Frederick Broome

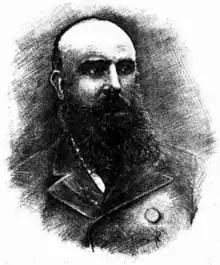
Frederick Broome (1887)

On 14 December 1882 he was appointed governor of Western Australia, and assumed office in June 1883. He visited England in 1885, when, with the "view of extending knowledge of the resources of what was at that time a little known colony", he read a paper on "Western Australia" before the Colonial Institute, H.R.H. the Prince of Wales taking the chair. That year he donated a small but important collection of Aboriginal artefacts from Western Australia to the British Museum.